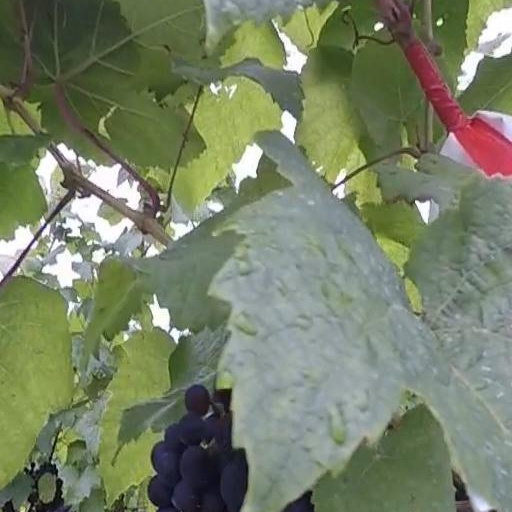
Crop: grape